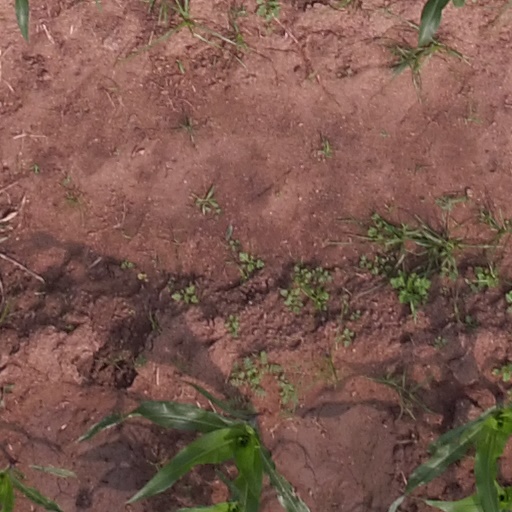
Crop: maize; corn